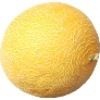
Label: Cantaloupe 1